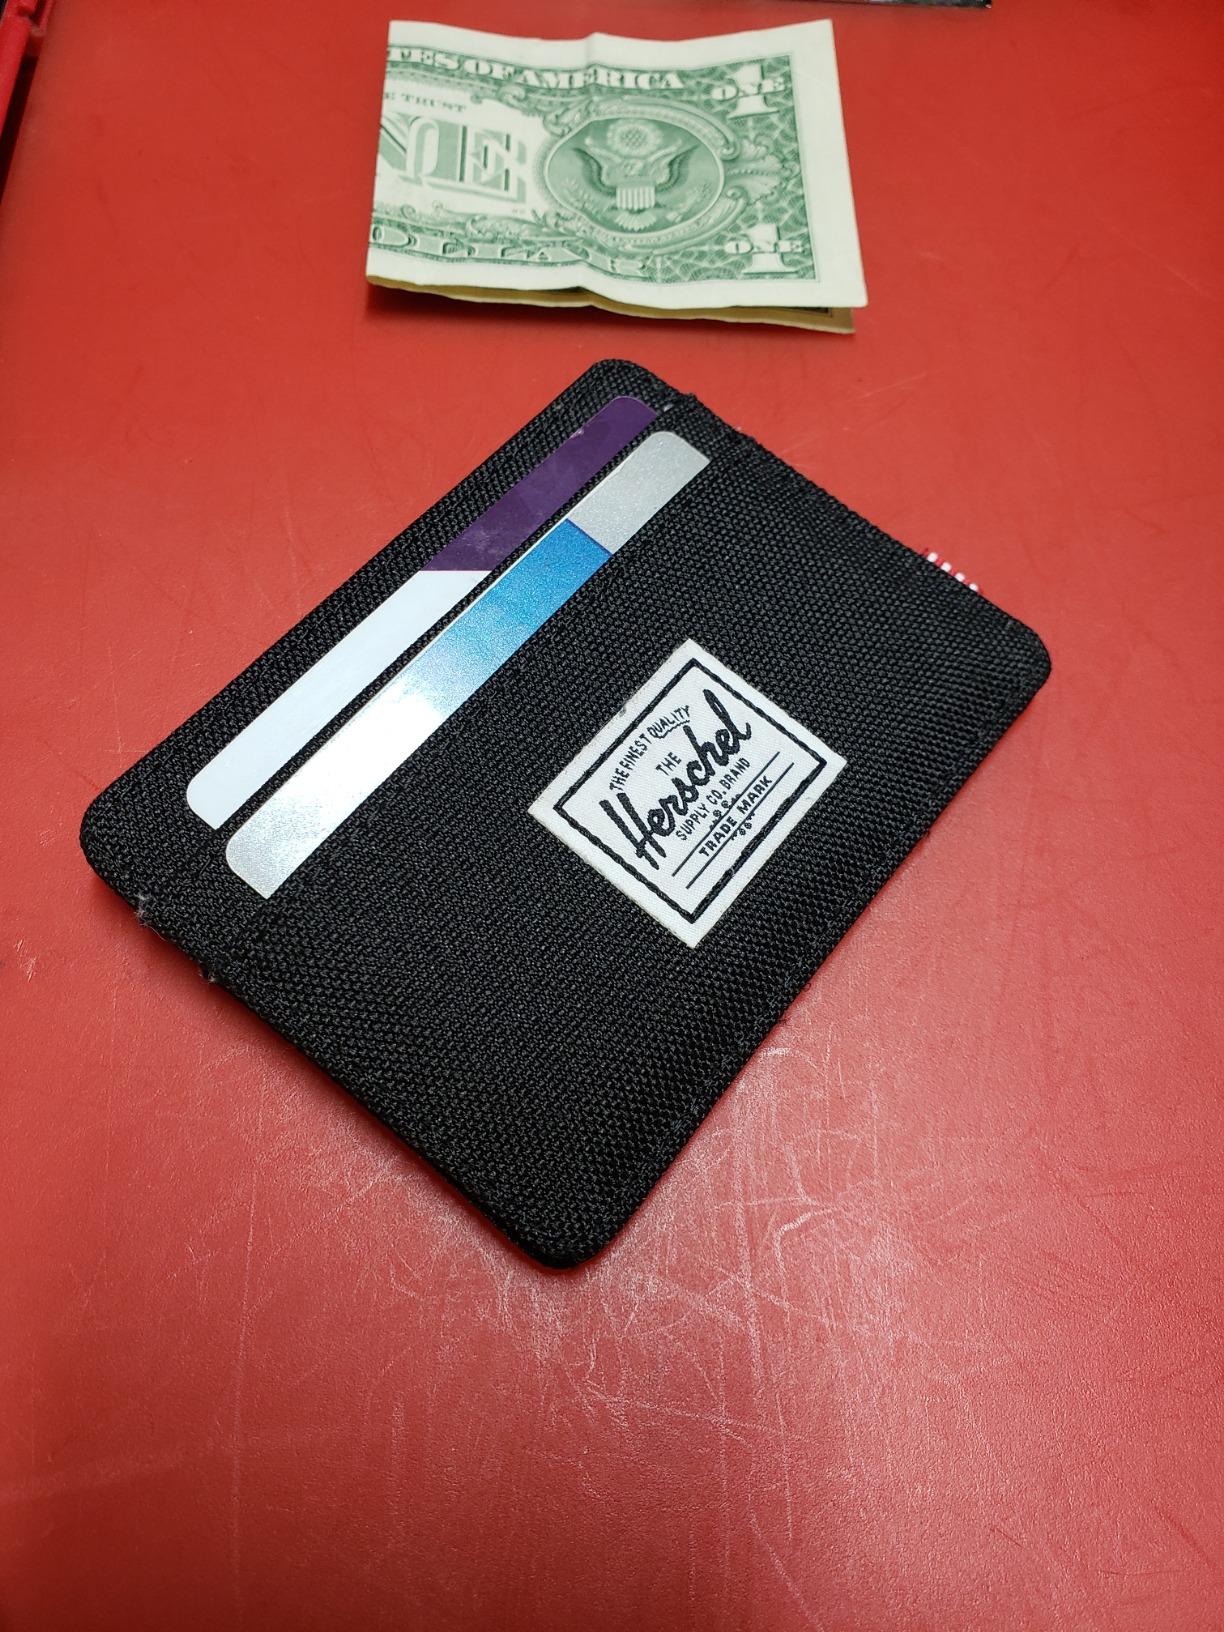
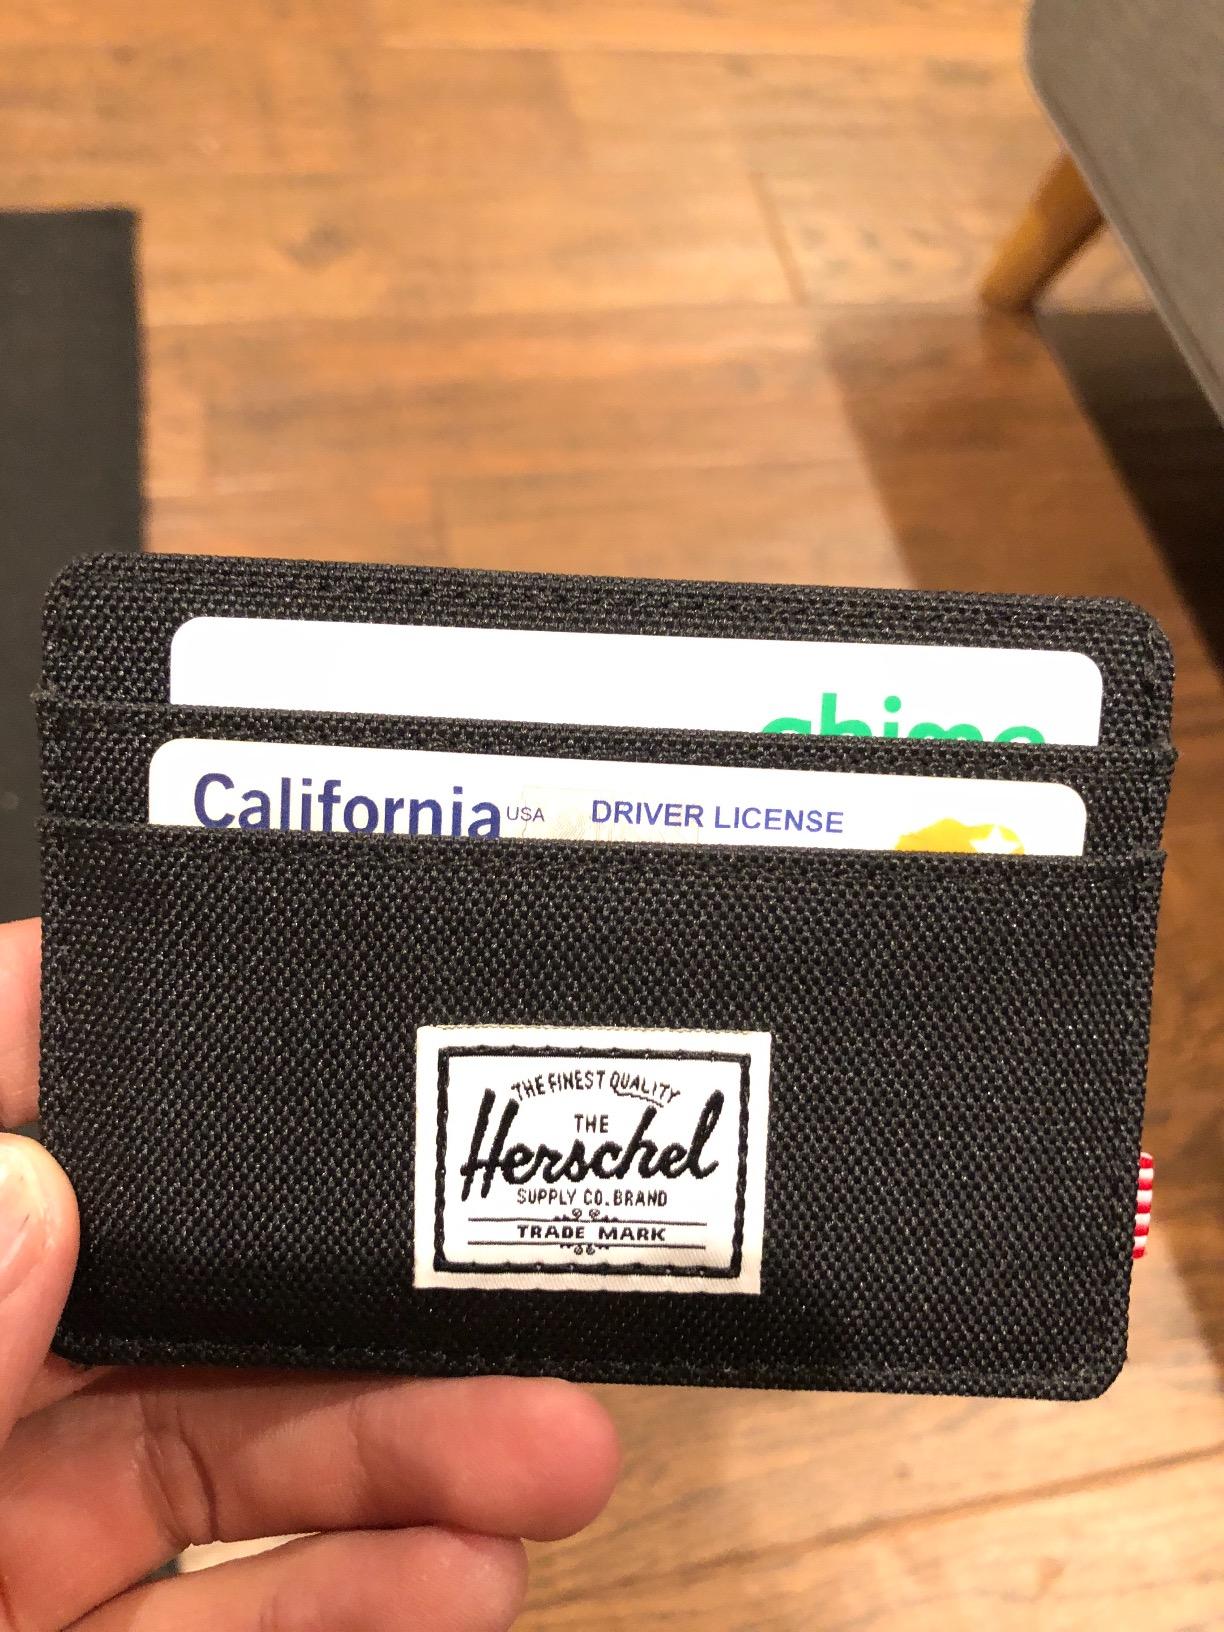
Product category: accessories_wallet
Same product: yes